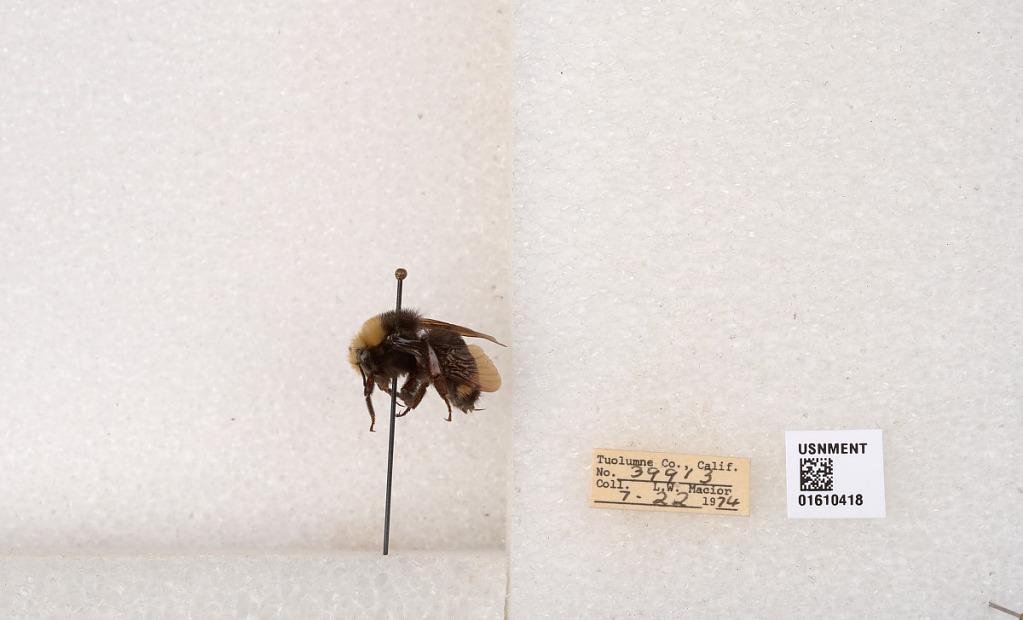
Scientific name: Bombus (Pyrobombus) vosnesenskii Radoszkowski
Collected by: L. Macior
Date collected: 1974-7-22
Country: United States
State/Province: California
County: Tuolumne
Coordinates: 37.9712, -120.228